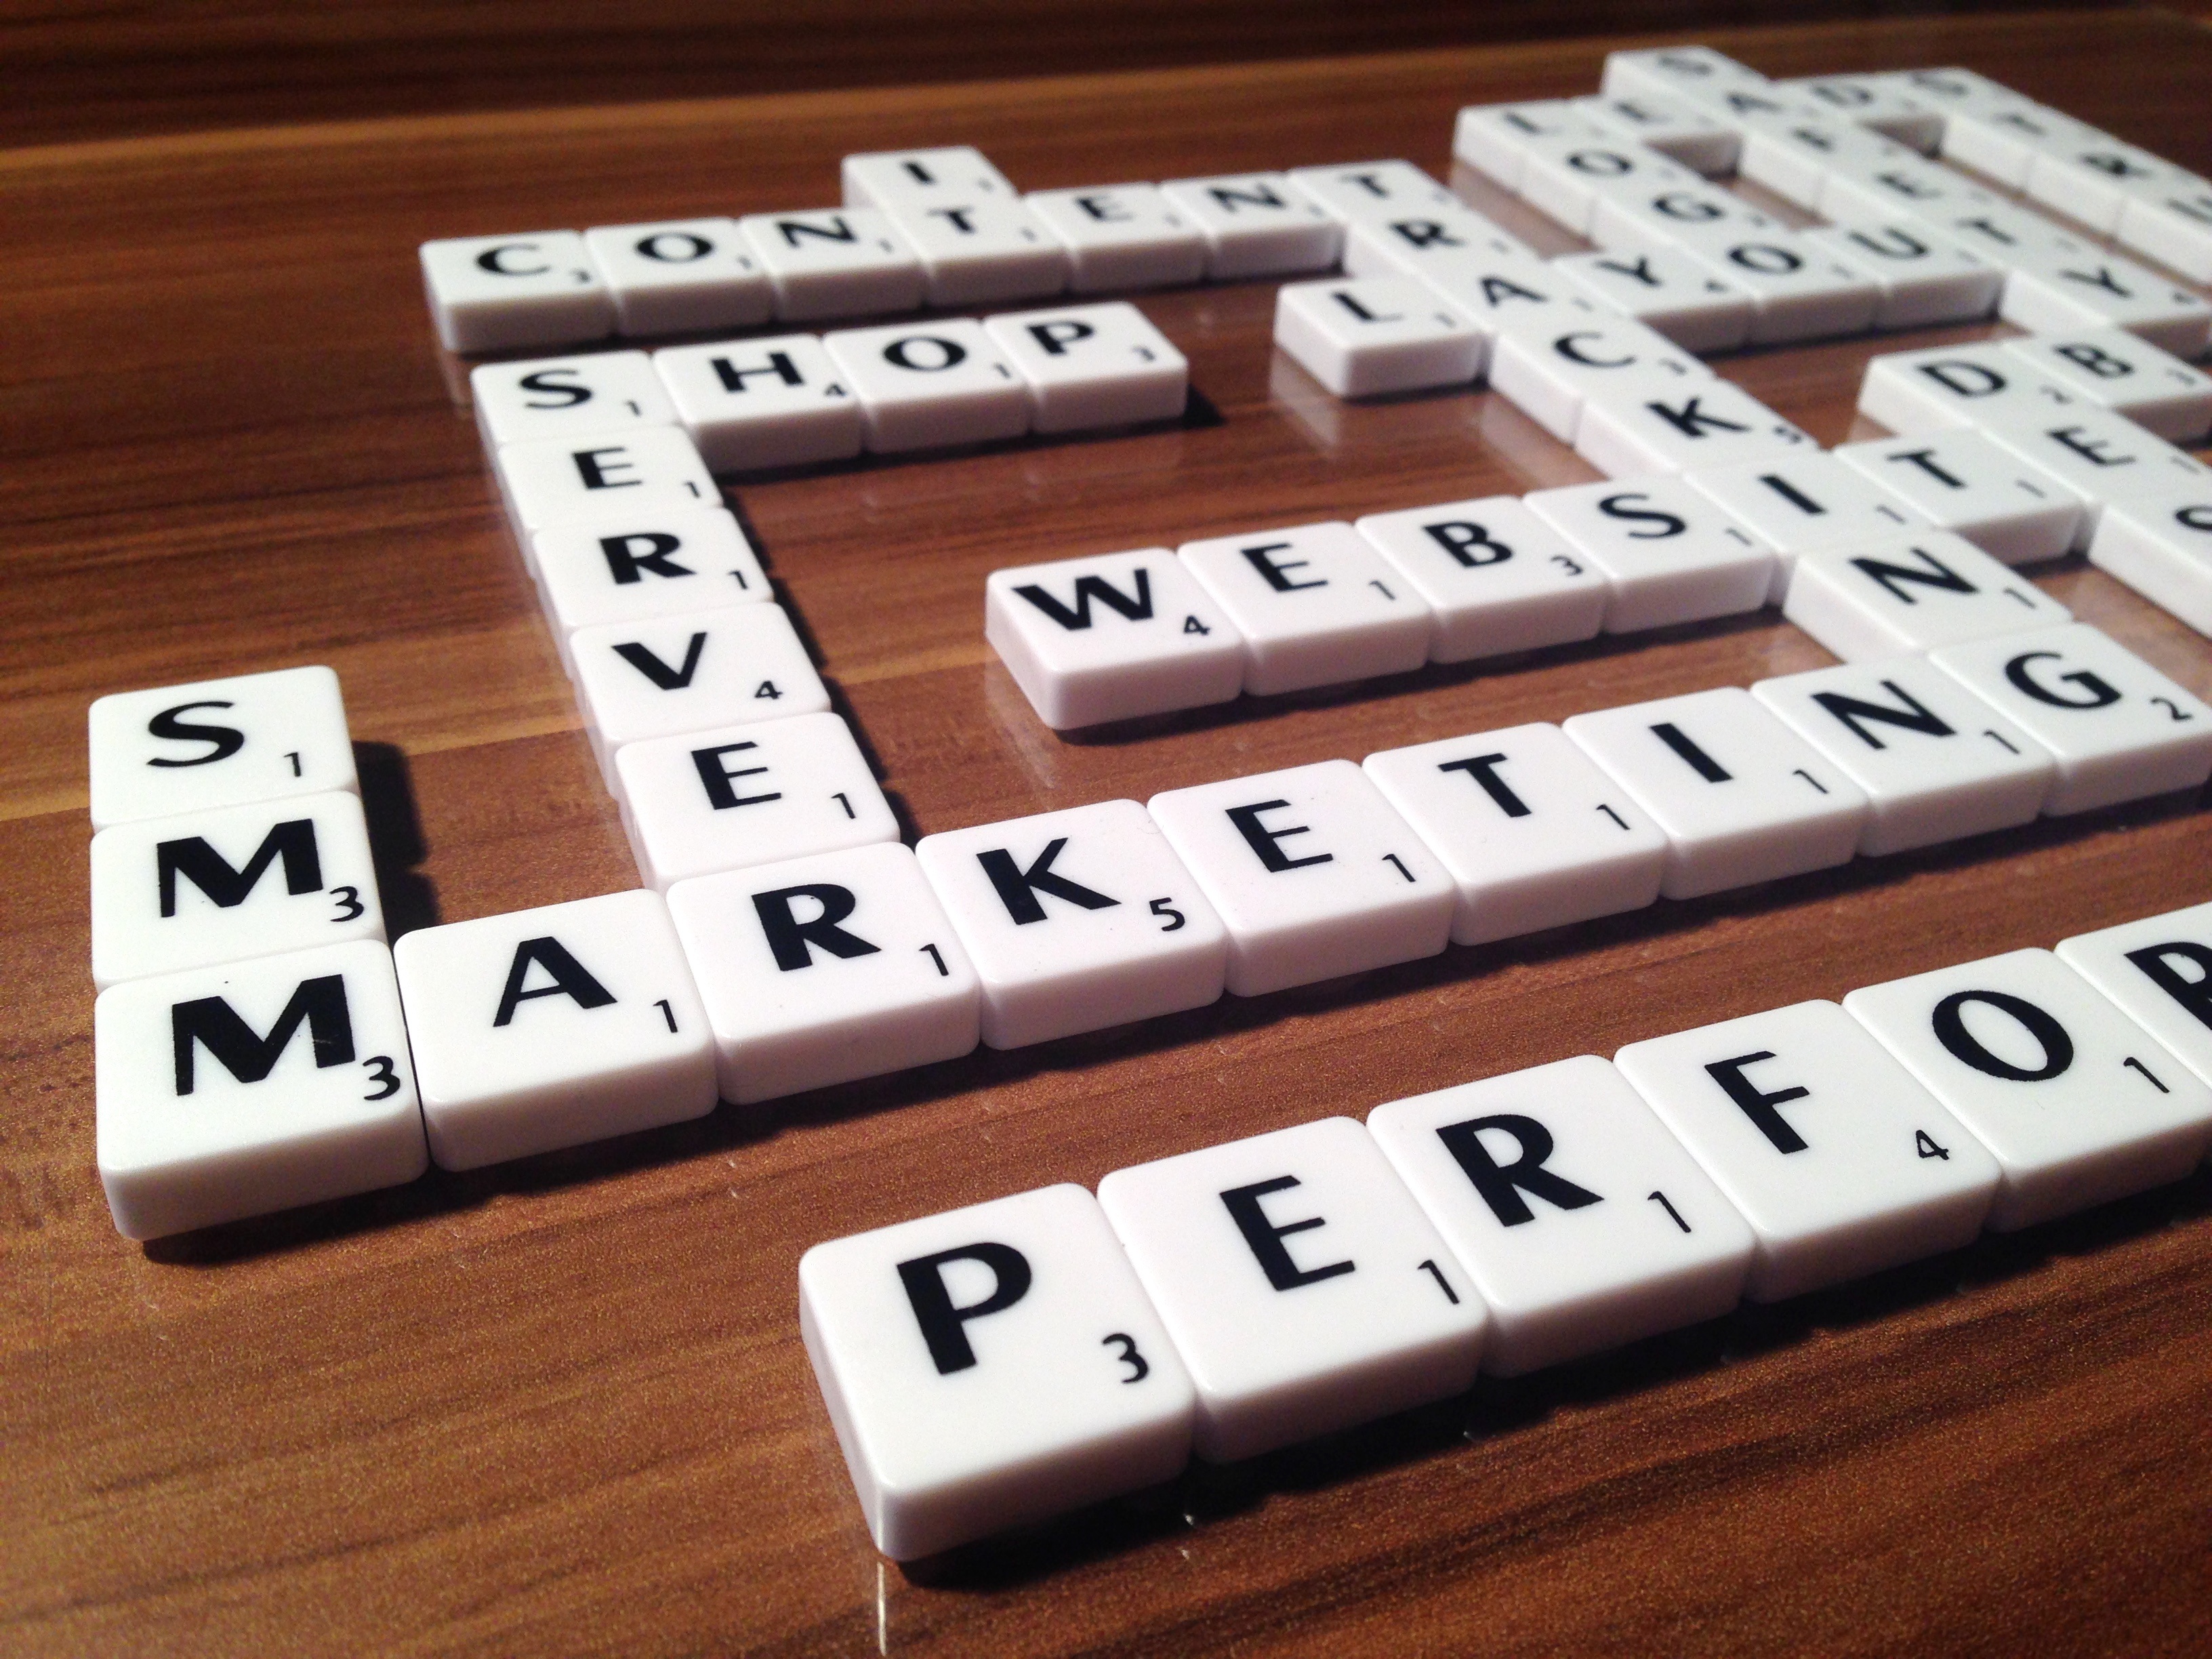
number, recreation, web, board game, website, html, font, design, sports, games, content, dominoes, server, marketing, layout, web design, web page, musical keyboard, indoor games and sports, tabletop game, search engine